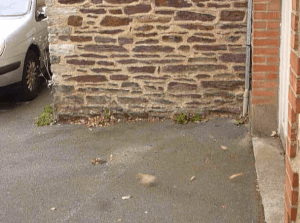
Animation d'un tourbillon au coin d'une rue. Cette animation a, bien sûr, été mise en boucle (en cycle de durée infinie). Elle permet l'observation de ce tourbillon, qui, au moment de la prise de vue, est mort sur place en quelques secondes (5 ou 10). La mort de tels tourbillons se fait sous l'effet de la viscosité de l'air et transforme leur énergie cinétique en chaleur...
Un tourbillon est, en dynamique des fluides, une région d'un fluide dans laquelle l'écoulement est principalement un mouvement de rotation autour d'un axe, rectiligne ou incurvé. Ce type de mouvement s'appelle écoulement tourbillonnaire. On en observe à toutes les échelles, depuis le tourbillon de vidange d'une baignoire jusqu'à ceux des atmosphères des planètes, en passant par les sillages observés au voisinage d'un obstacle situé dans un écoulement liquide ou gazeux. Une fois formés, les tourbillons peuvent se déplacer, s'étirer, se tordre et interagir de manière complexe.